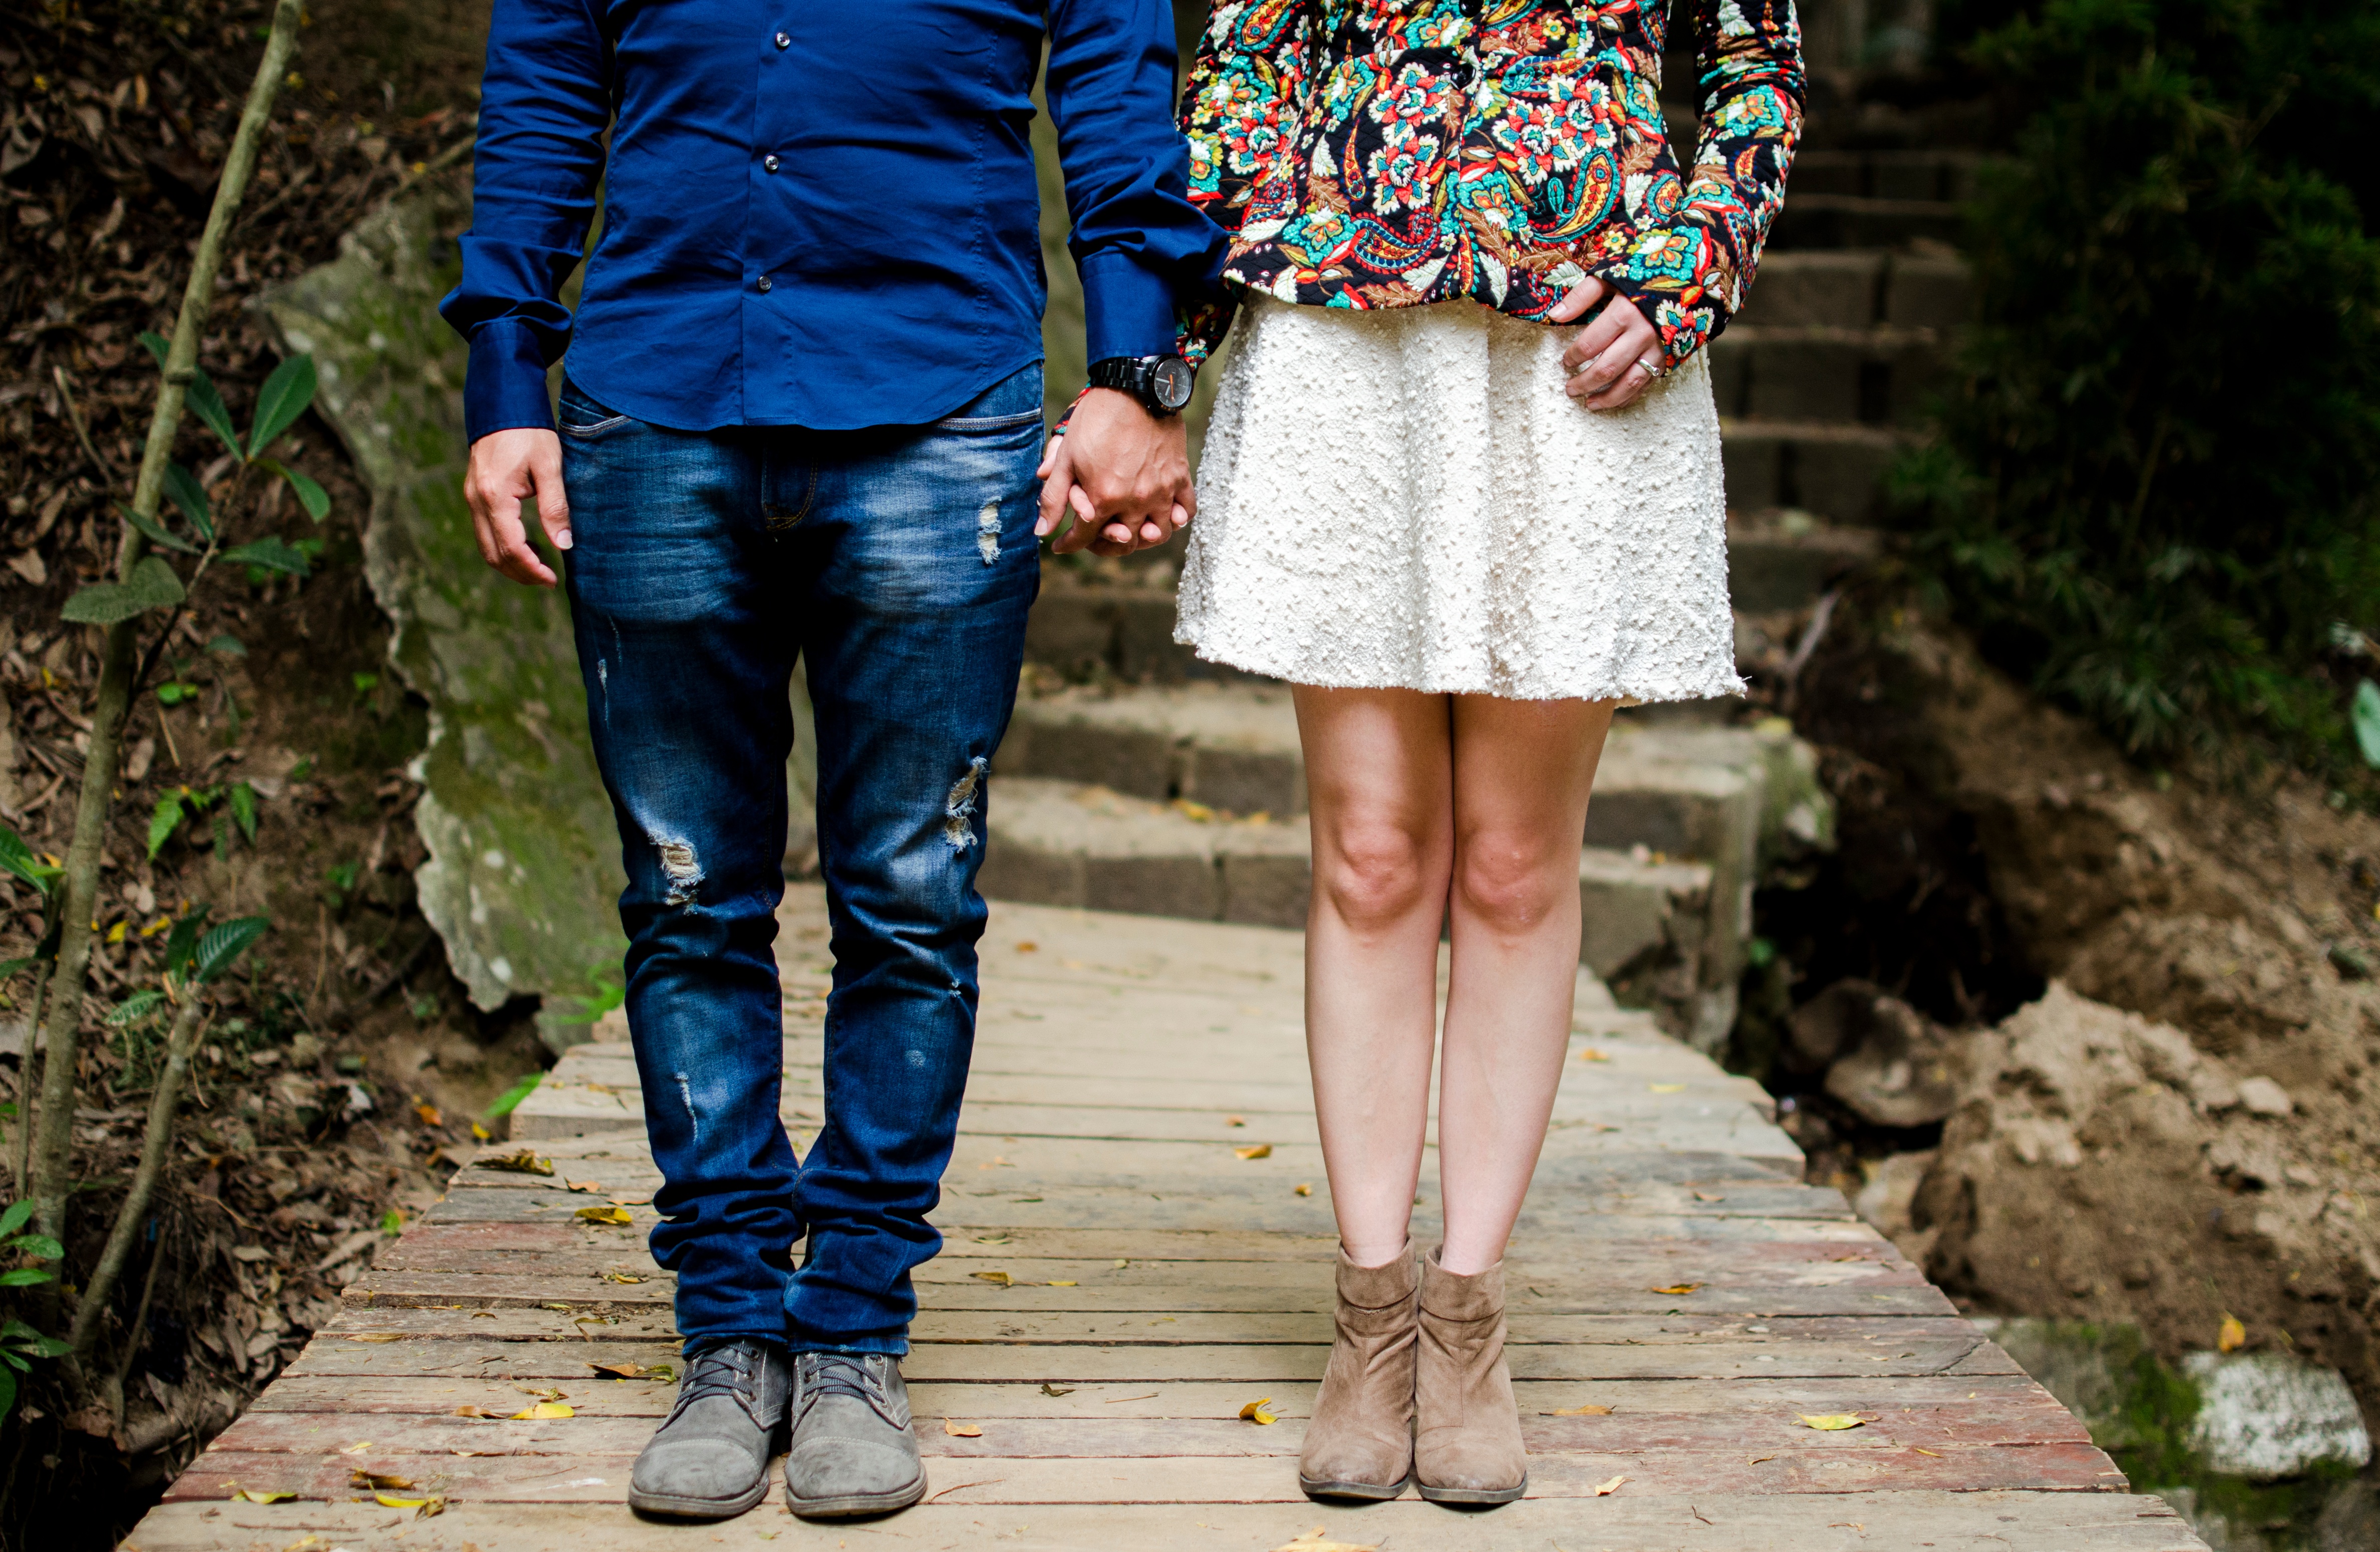
hand, male, leg, love, pattern, spring, couple, fashion, blue, clothing, holding hand, dress, footwear, photo shoot